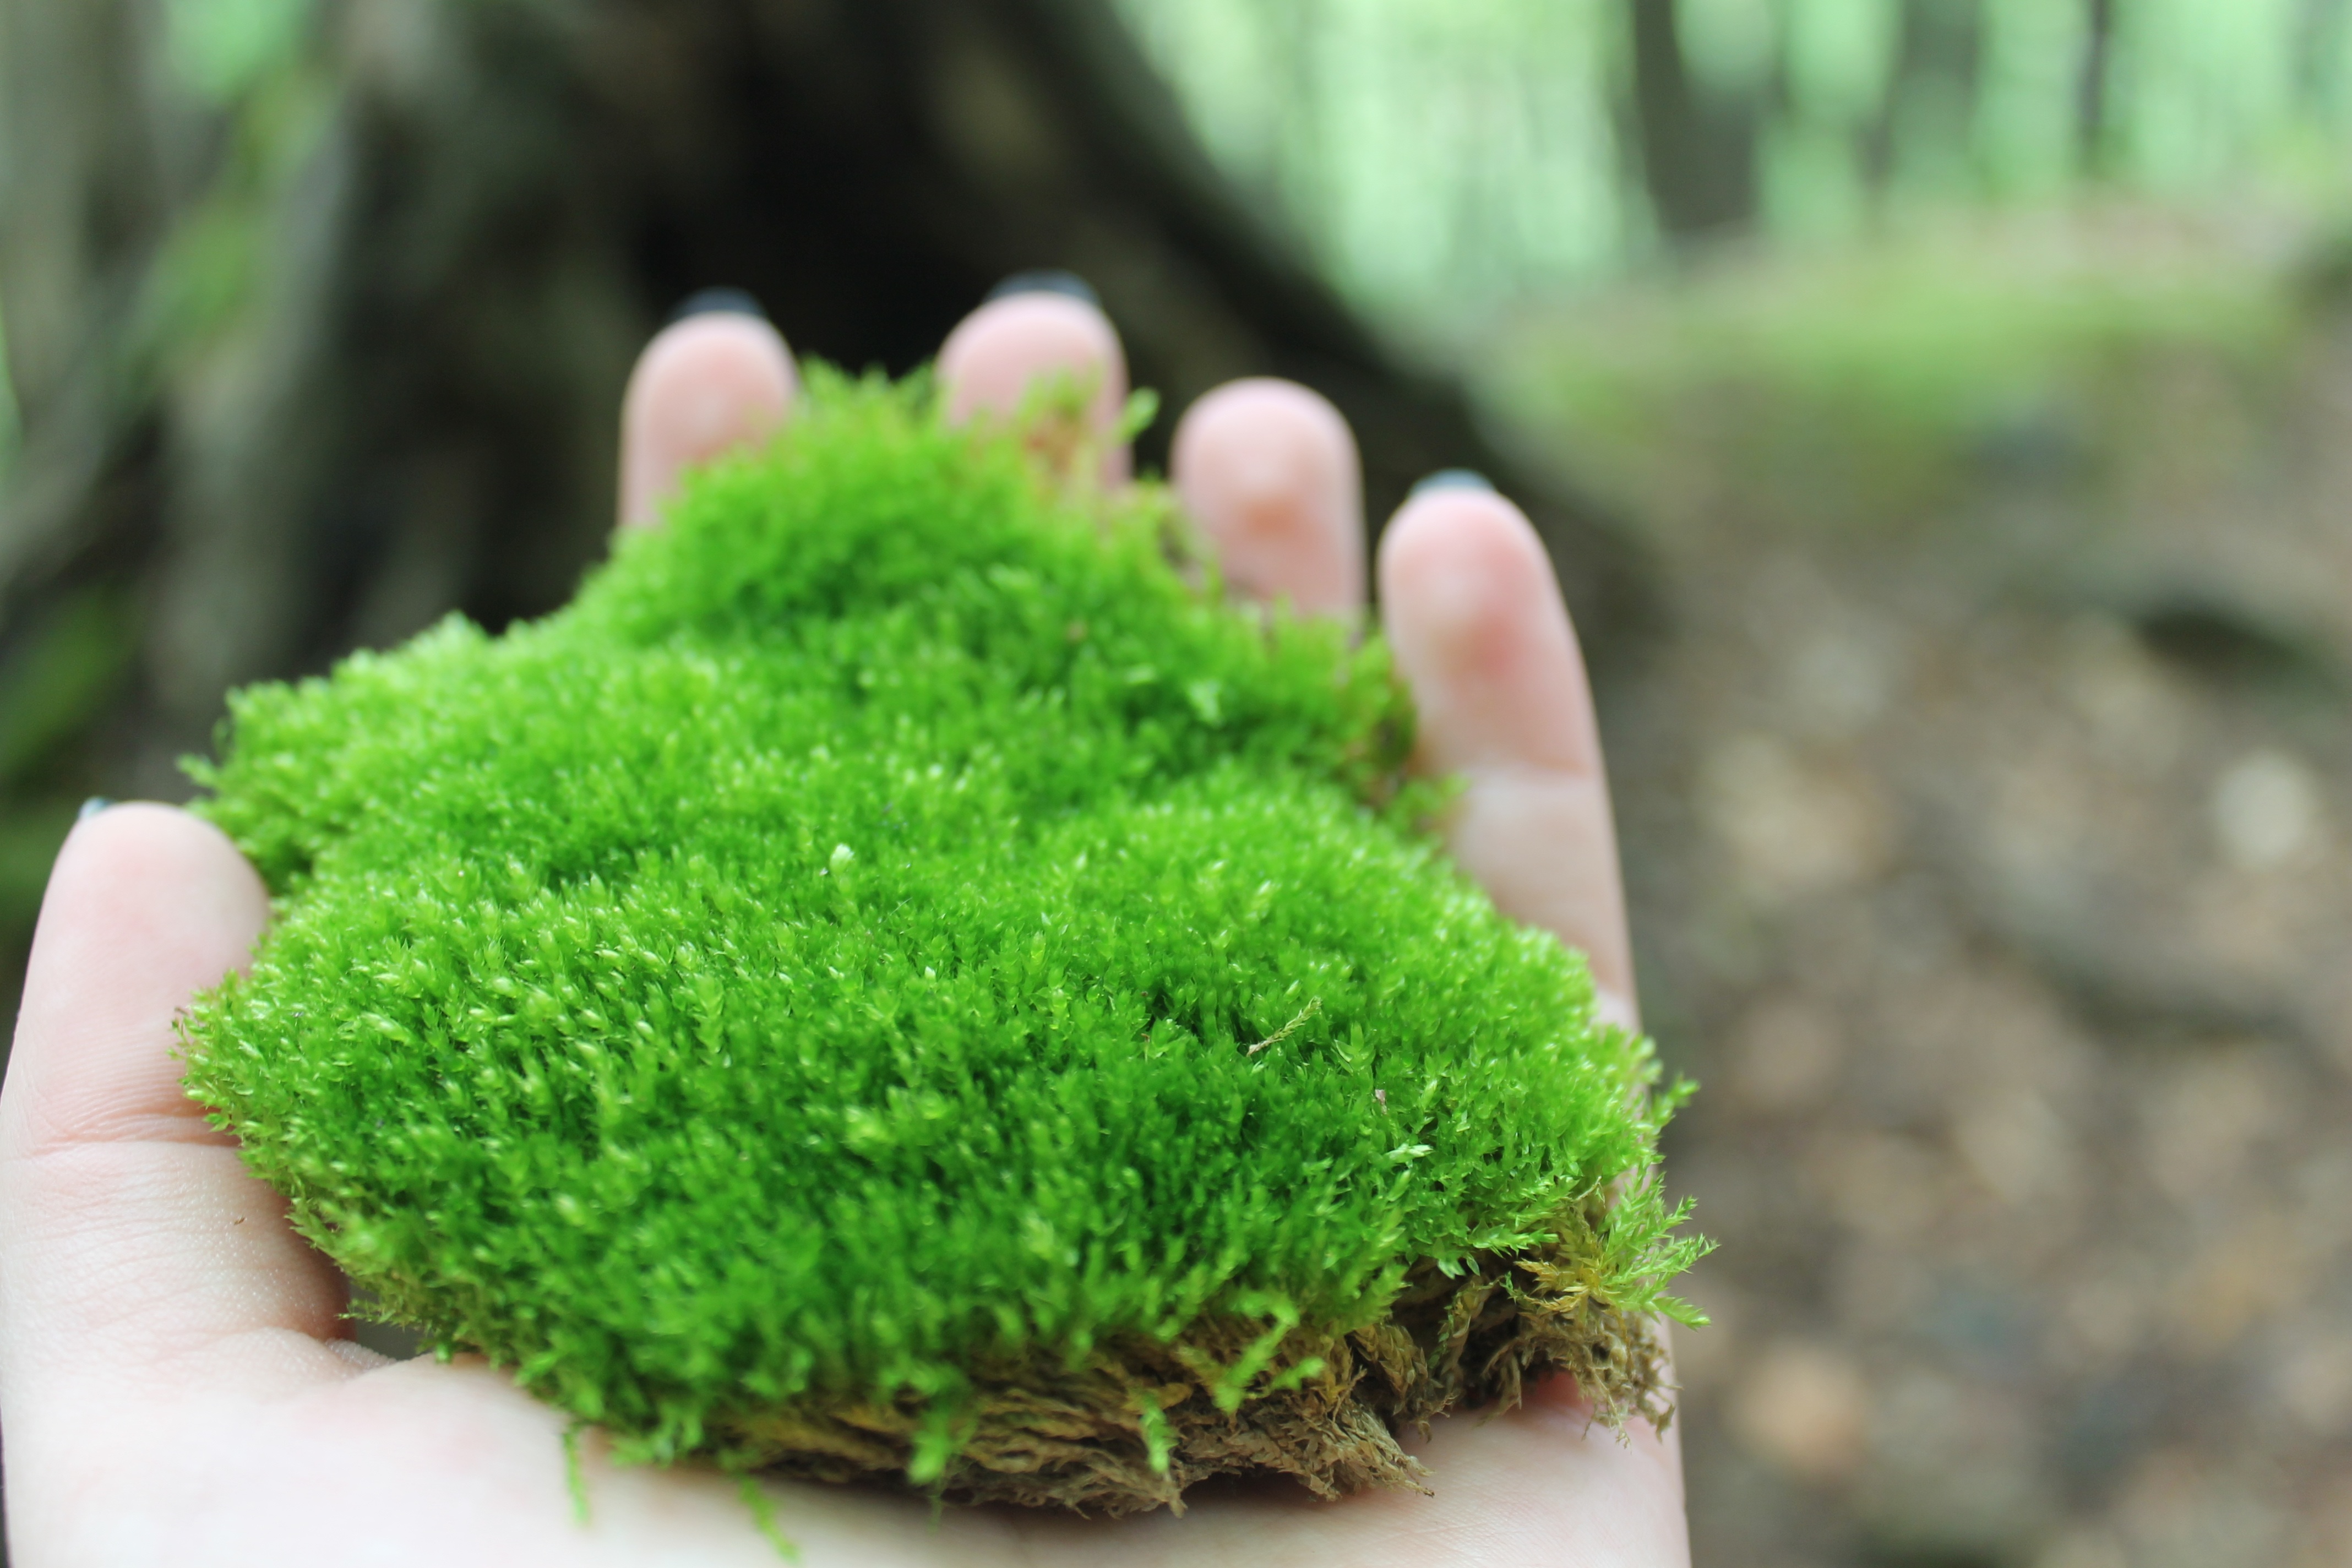
hand, tree, nature, grass, plant, lawn, leaf, flower, summer, moss, green, herb, produce, soil, flora, shrub, flowering plant, grass family, land plant, non vascular land plant